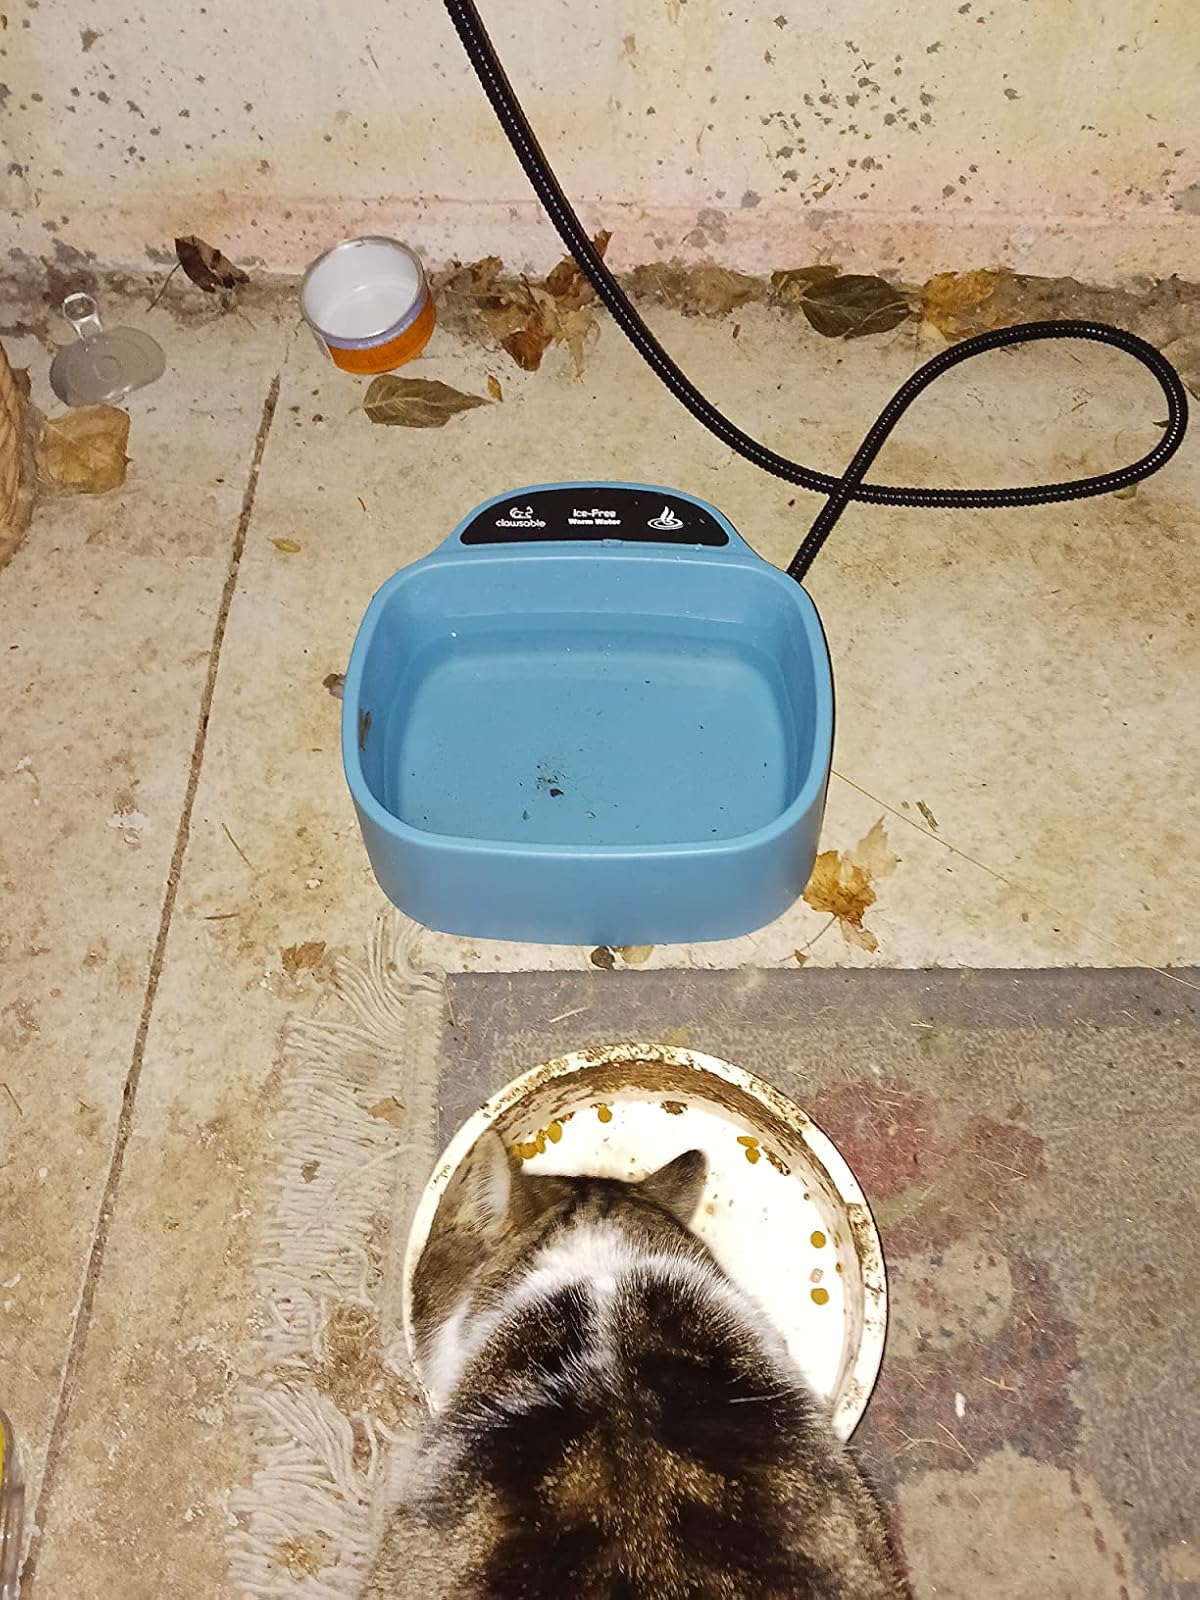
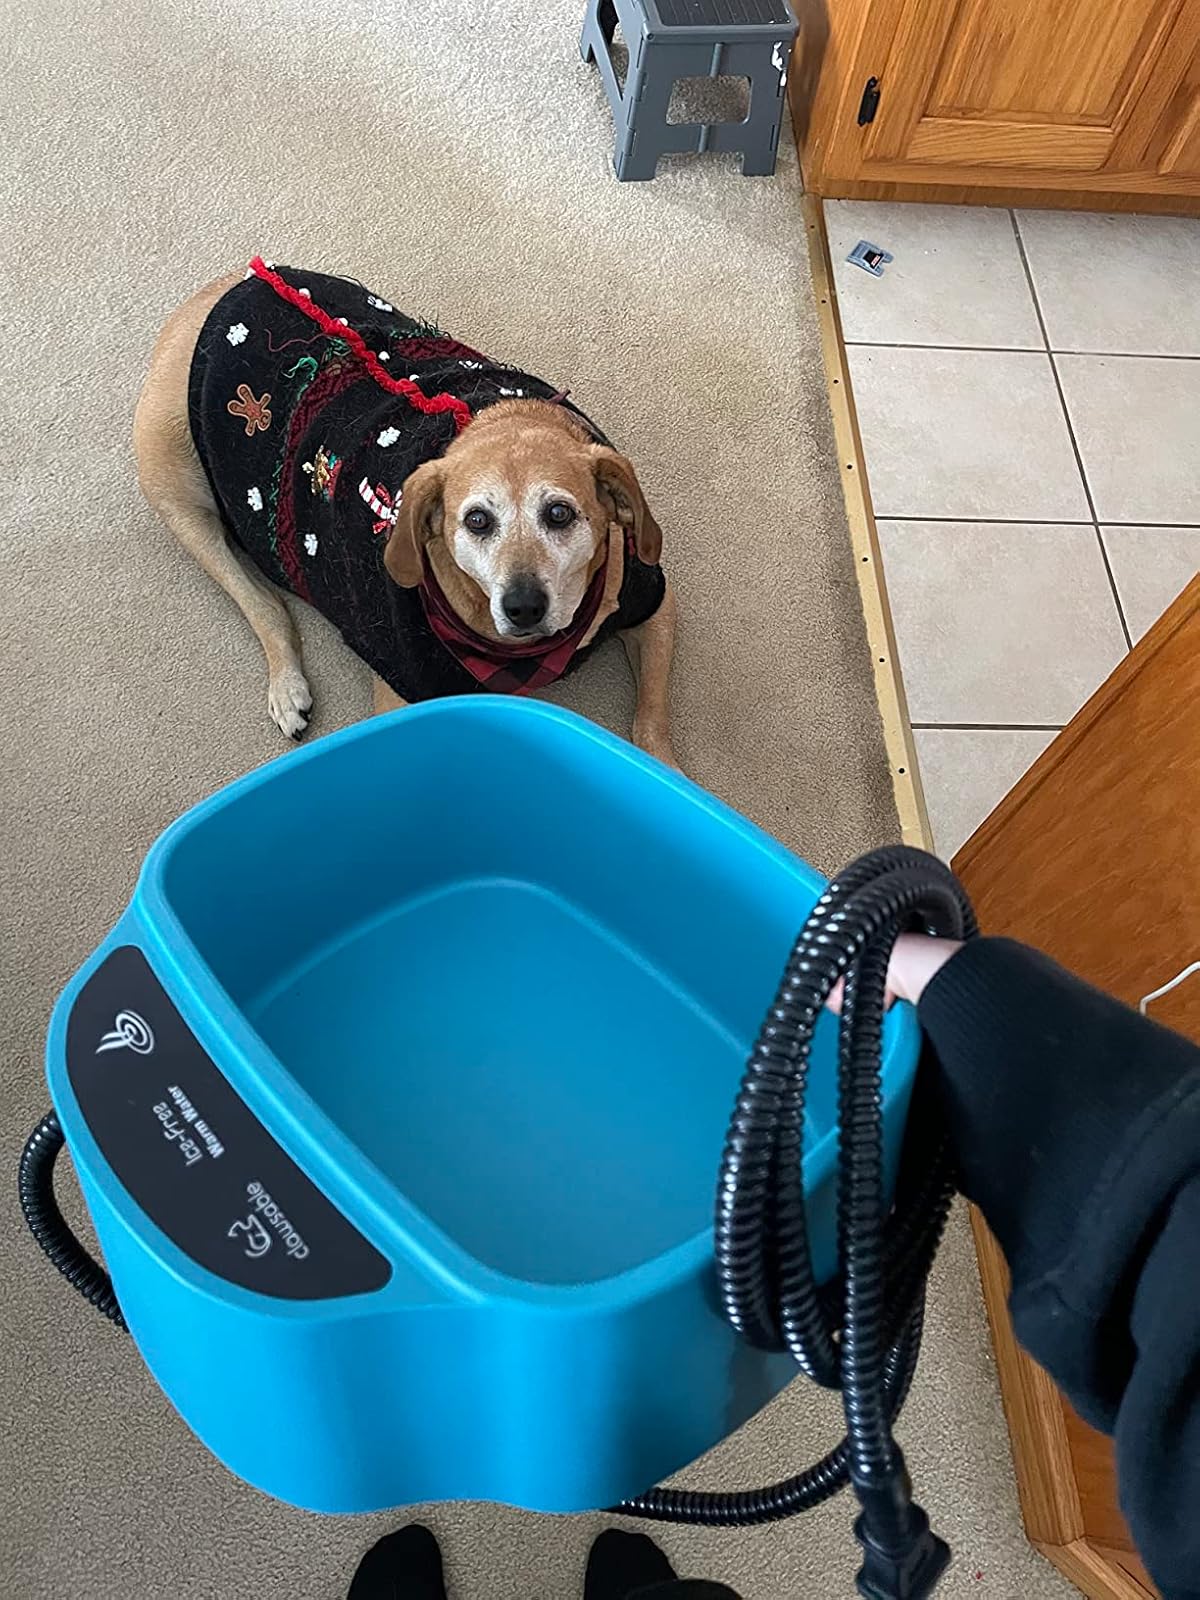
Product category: items_bowl
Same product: yes